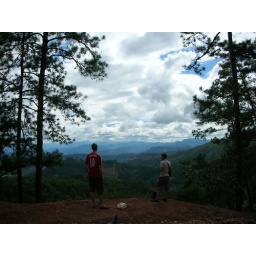
This photo looks like Oregon to me. The pine trees in the picture are Honduras's national tree.